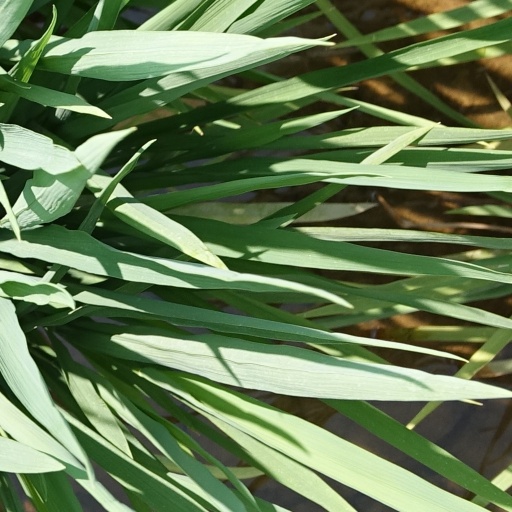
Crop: rice